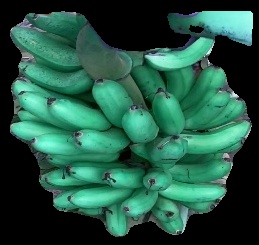
Variety: rasbale
Grade: grade1